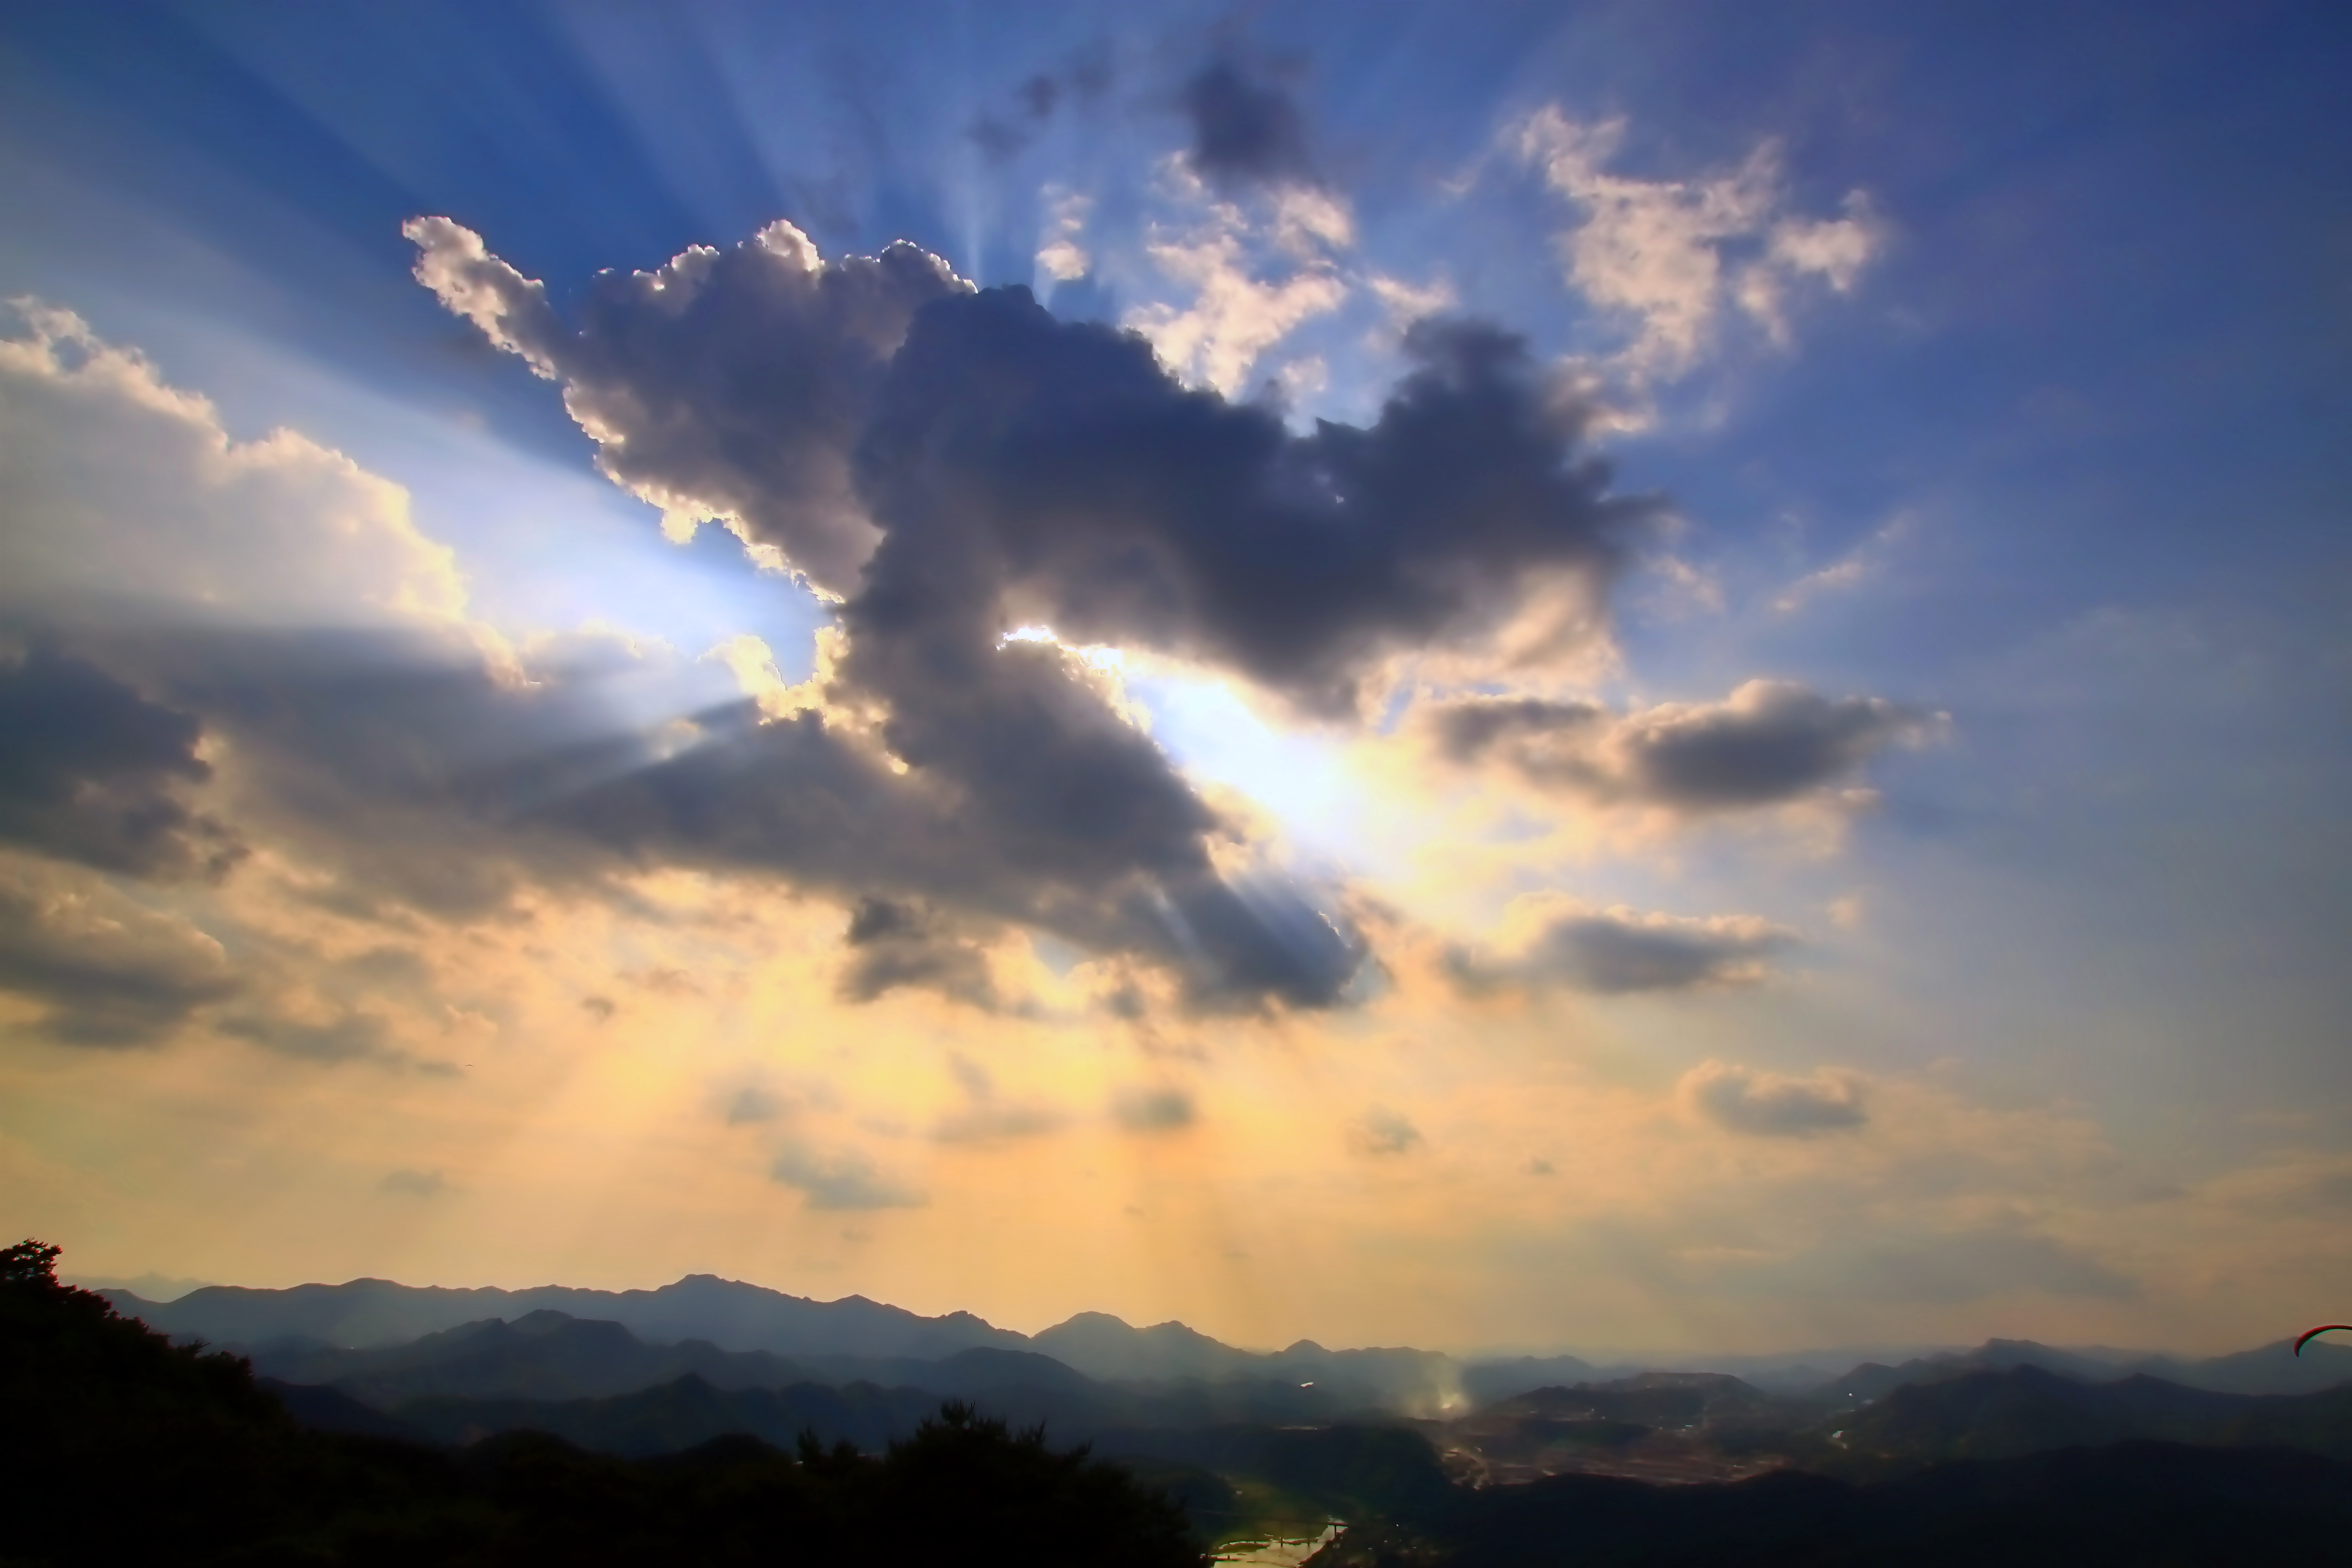
Danyang of Chungbuk, korea, sky, cloud, nature, afterglow, cumulus, daytime, mountain, blue, atmosphere, atmospheric phenomenon, horizon, mountainous landforms, natural landscape, evening, morning, sunlight, light, sunset, sunrise, highland, mountain range, meteorological phenomenon, hill station, hill, tree, dusk, landscape, calm, ridge, sun, photography, dawn, fell, alps